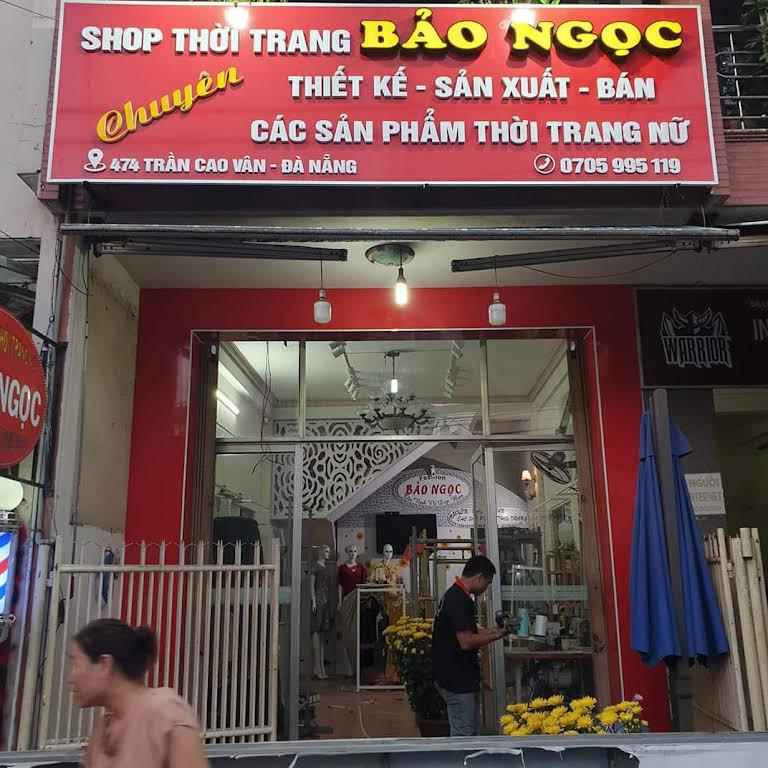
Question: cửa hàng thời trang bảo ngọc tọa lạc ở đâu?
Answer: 474 trần cao vân, đà nẵng